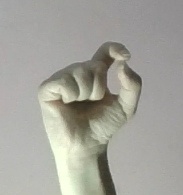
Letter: fa